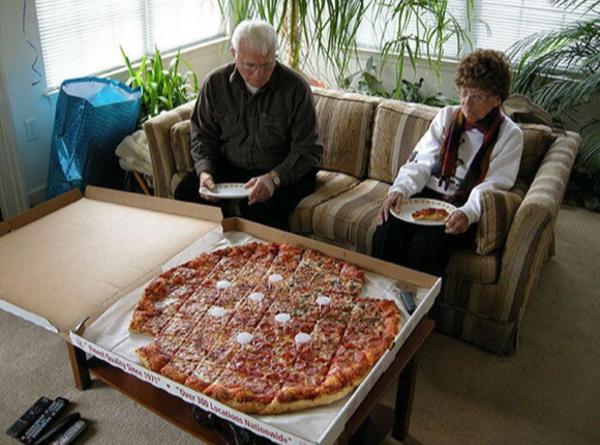
回答: 張り切ってホームパーティー開いたけど友達来なかったな・・・